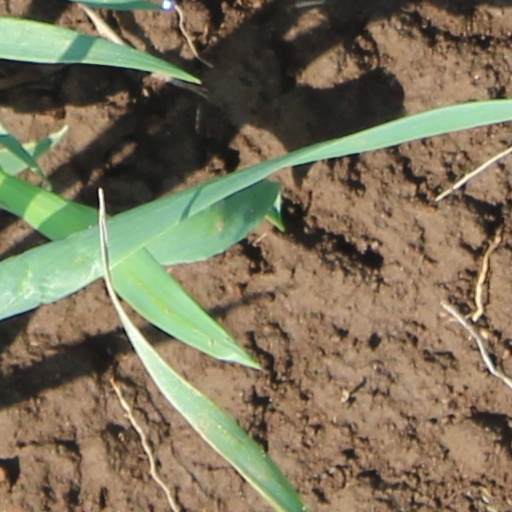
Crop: wheat